Historiography of Colonial Spanish America

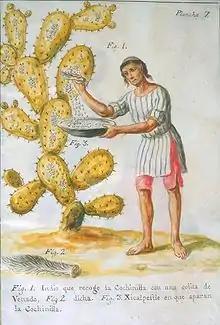
"Mexican Indian Collecting Cochineal with a Deer Tail" by José Antonio de Alzate y Ramírez (1777)

At the same time that the crown was attempting to suppress baroque religious culture, it was promoting scientific work, to which eighteenth-century clerics contributed. These include José Antonio de Alzate y Ramírez, and José Celestino Mutis. Seventeenth-century Mexican polymath secular priest Don Carlos de Sigüenza y Góngora made astronomical observations as did his Jesuit contemporary Eusebio Kino. In the earlier period, Franciscan Bernardino de Sahagún's collection of information on Aztec classification "earthly" things in Book XI, such as the flora, fauna, soil types, land forms, and the like in the Florentine Codex was not clearly related to the project's religious aims.